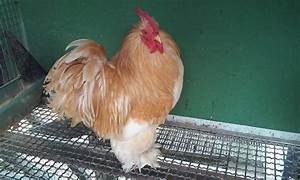
Label: chicken